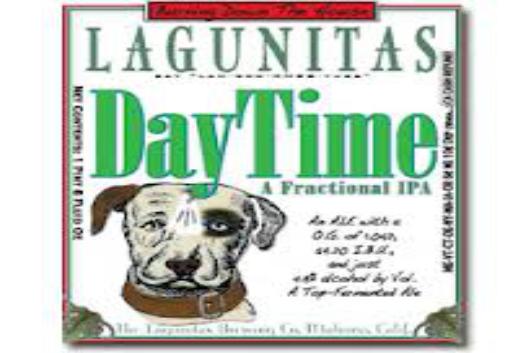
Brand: Lagunitas
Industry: Food